2017–18 Sporting de Gijón season

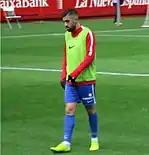
Santos, warming up before a match.

November was disastrous for Sporting, who only earned two points in the four matches played in this month.